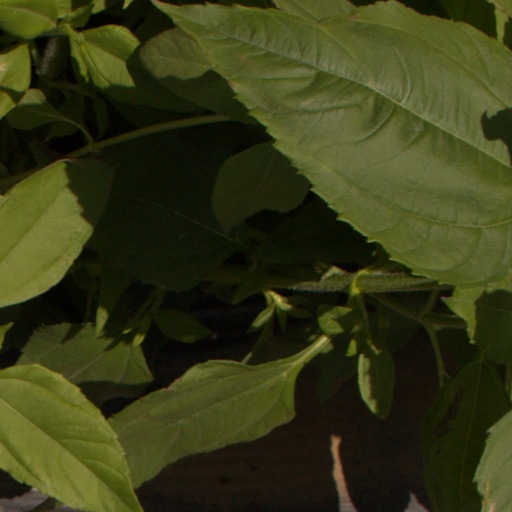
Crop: Jerusalem artichoke